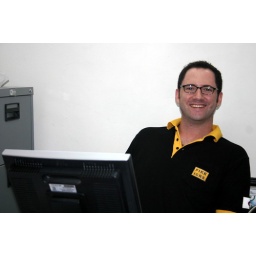
A picture of me at my desk in the IOM office of Banda Aceh.11 October 2006